Princess of Asturias Awards

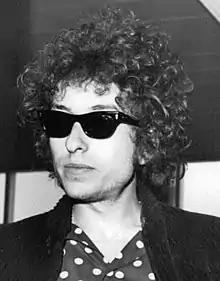
Bob Dylan

First awarded in 1981 it is aimed at recognizing the work of fostering and advancing the sciences and disciplines considered humanistic activities or any activity related to social communication in any of its forms.